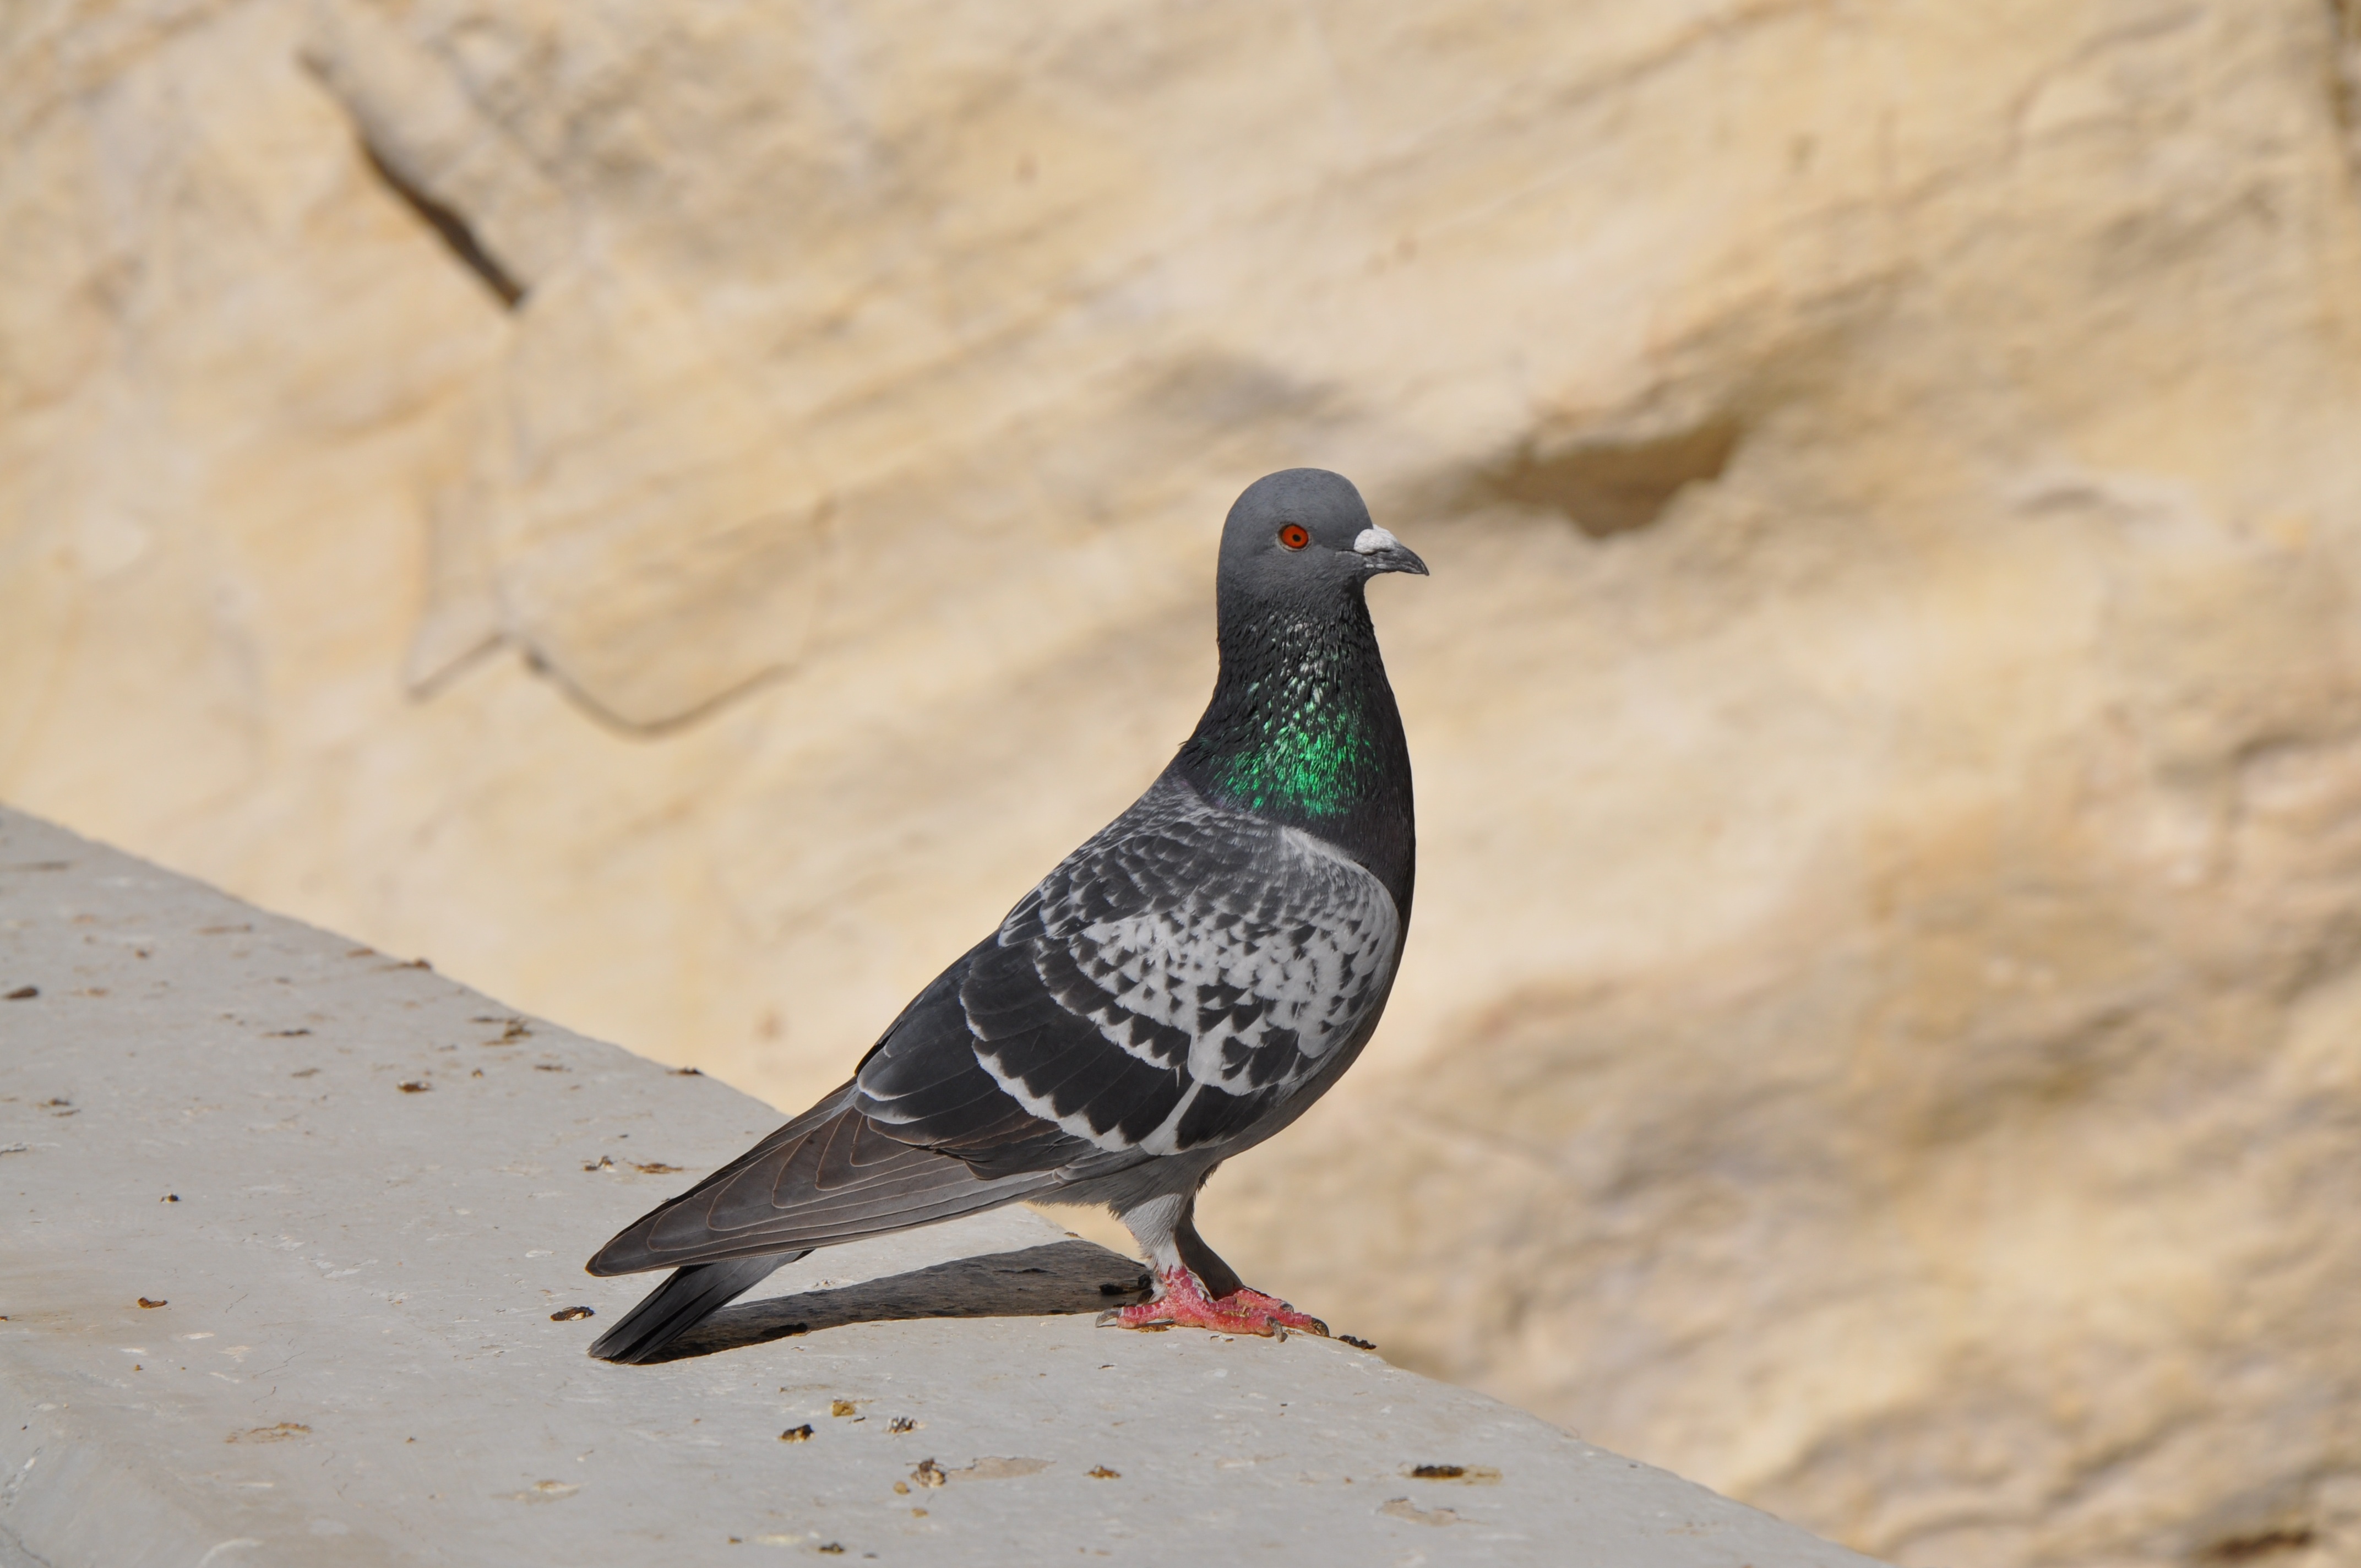
nature, bird, wing, animal, stone, wildlife, beak, color, natural, peace, feather, fauna, pigeon, stand, eye, dove, vertebrate, pigeons and doves, stock dove